Prak Sokhonn

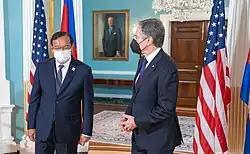
Sokhonn with US Secretary of State Antony Blinken in Washington, 13 May 2022.

Sokhonn entered the Kampuchean People's Revolutionary Armed Forces in 1979, eventually becoming a 4-star general as well as the Spokesman of the Royal Cambodian Armed Forces. He also spent three years as an ambassador in Europe.